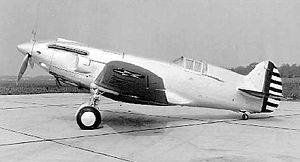
Curtiss P-40 Warhawk / Baggrund og udvikling
XP-37
Curtiss P-40 Warhawk er en amerikansk jager, kendt fra 2. verdenskrig.